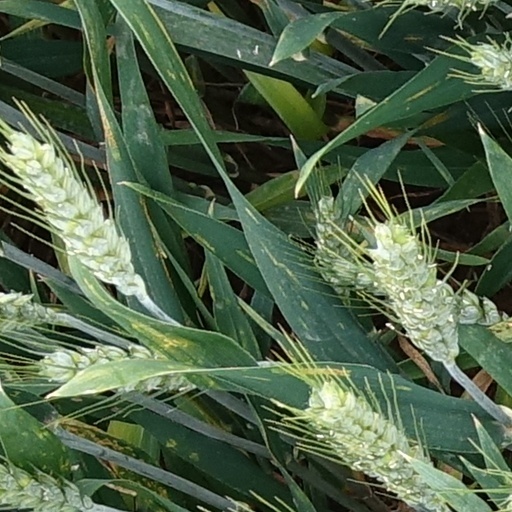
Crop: wheat